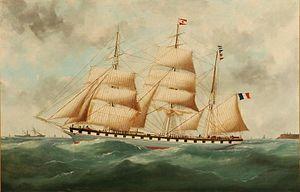
Édouard Adam, né le 2 avril 1847 à Brie-Comte-Robert, mort le 10 février 1929 au Havre, est un peintre français de marines.